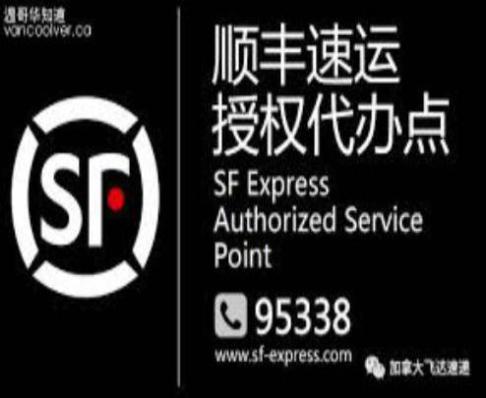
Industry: Others